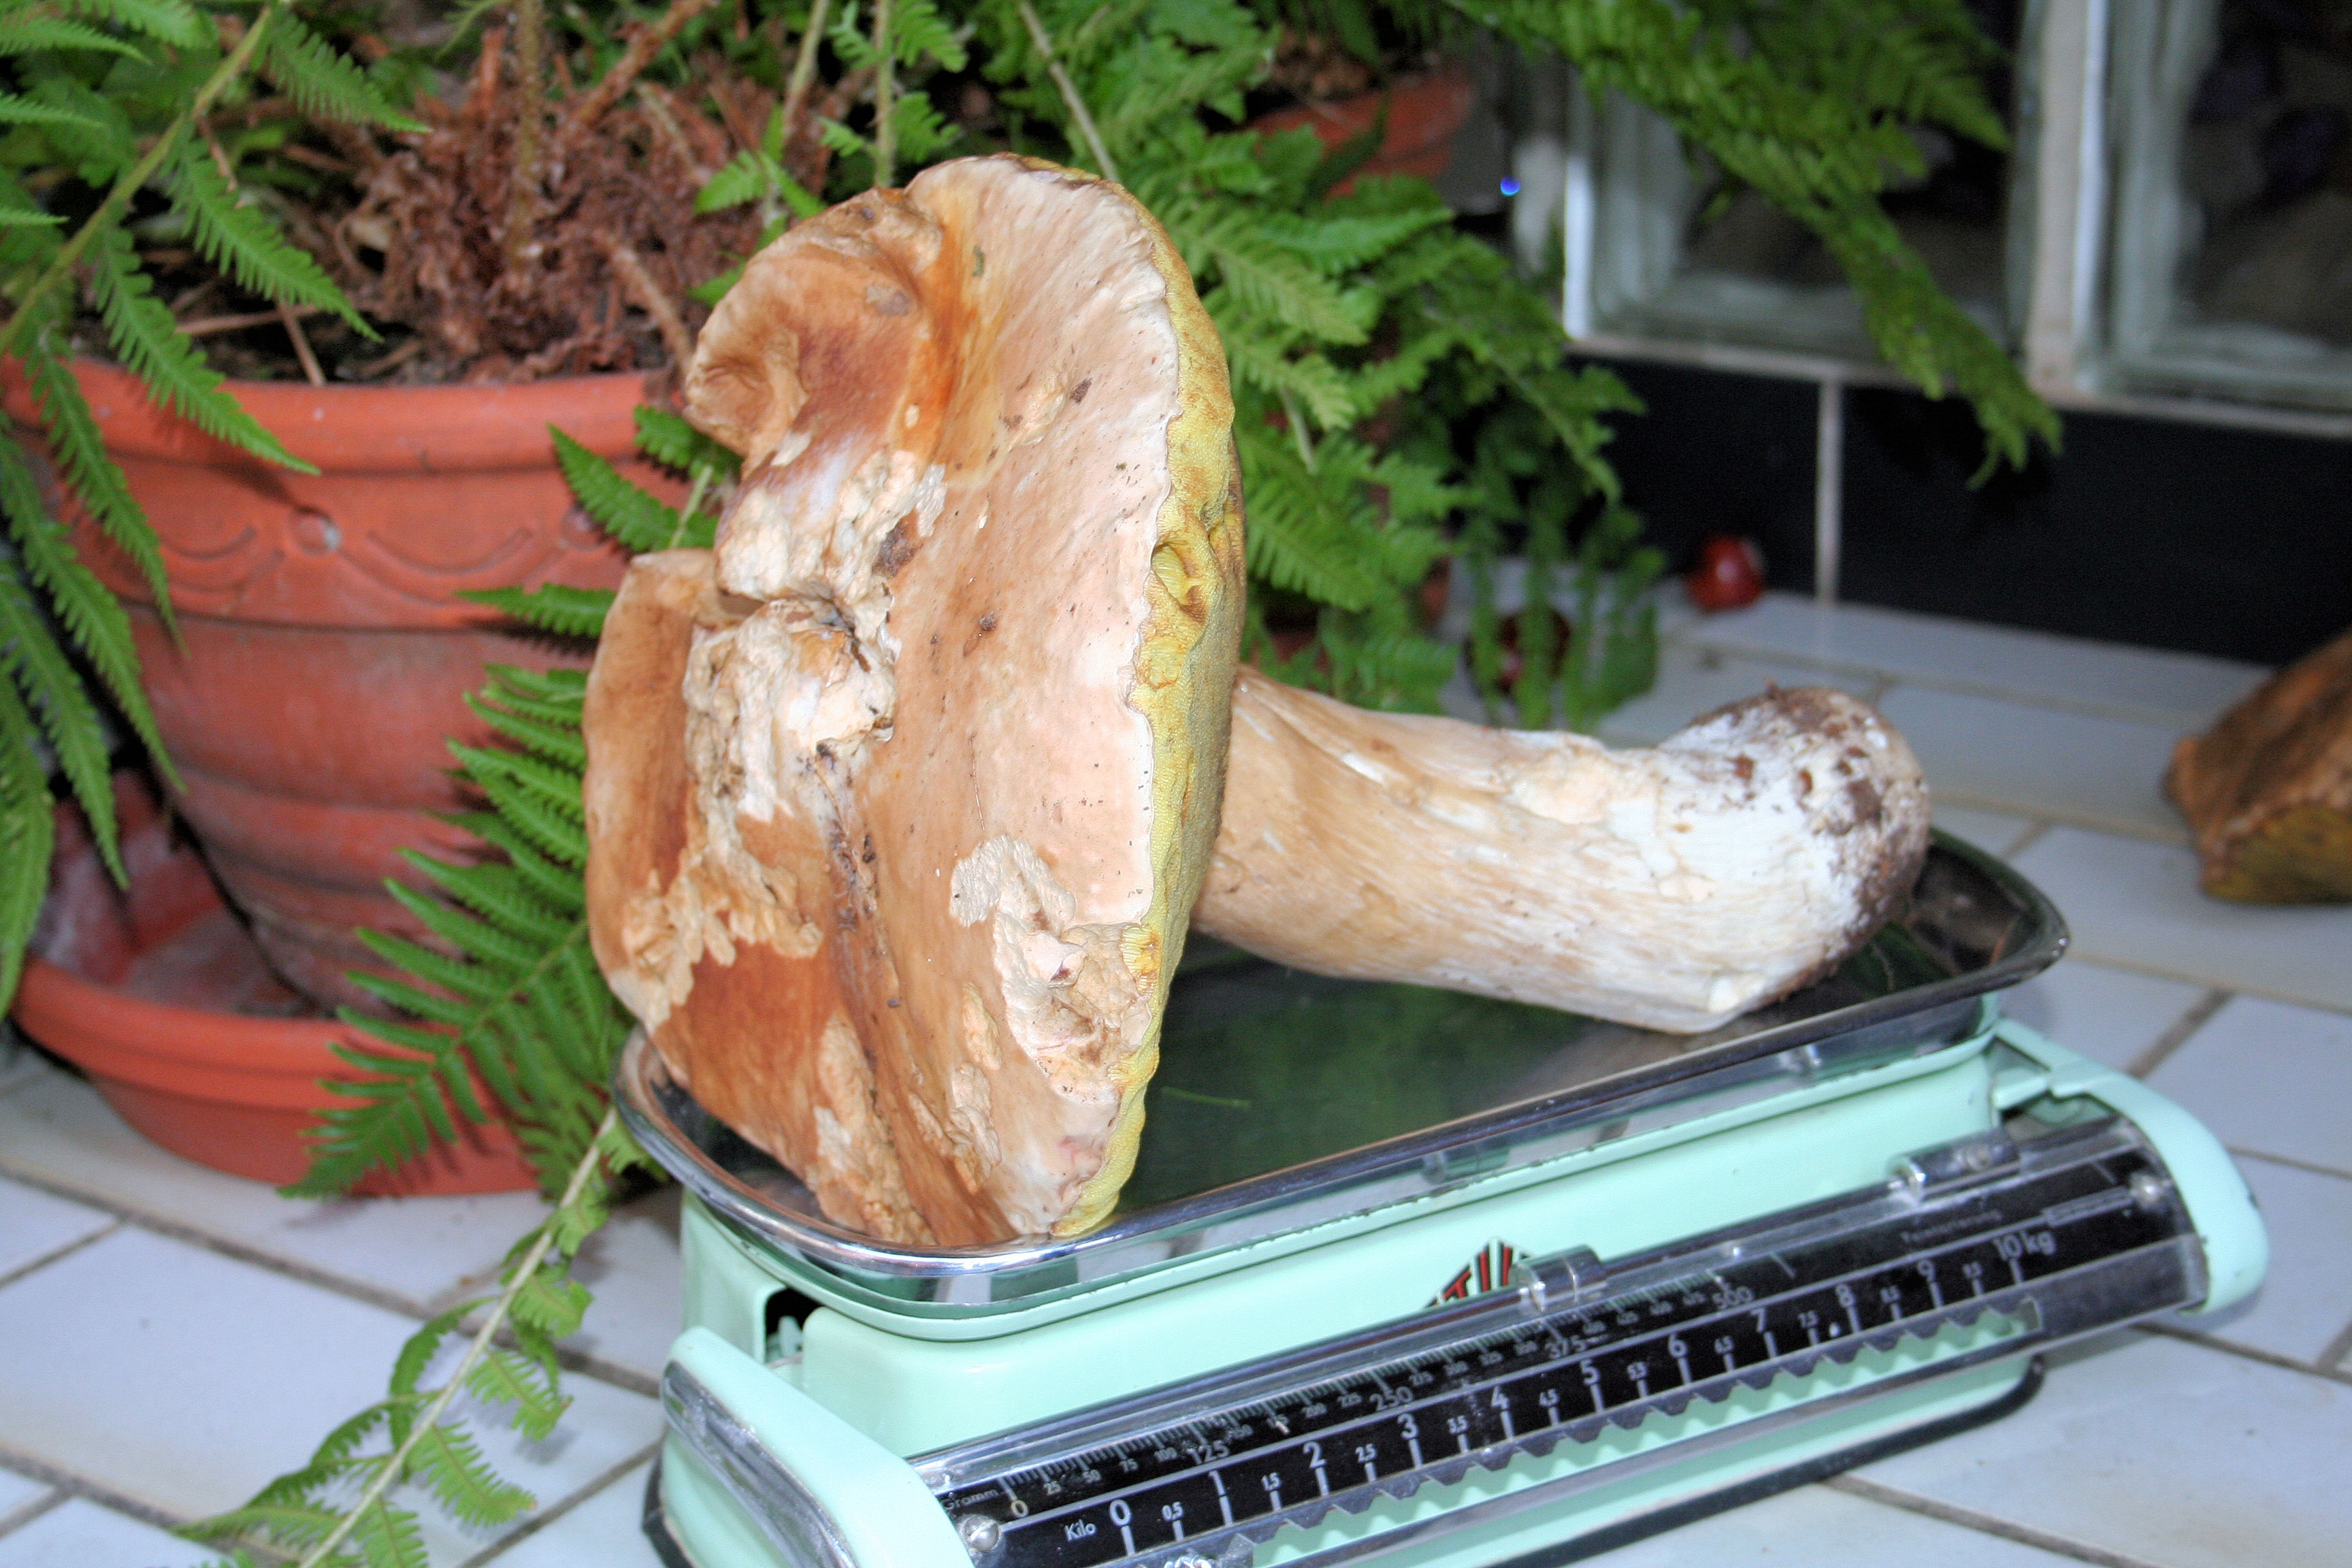
nature, dish, food, produce, mushroom, fish, last, matsutake, kitchen scale